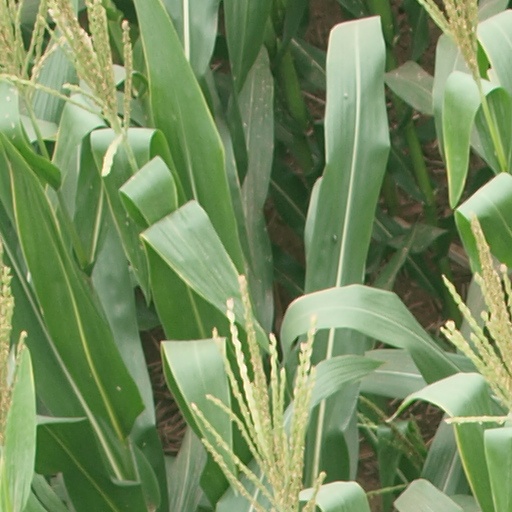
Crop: maize; corn